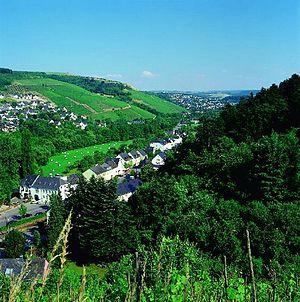
Le vignoble de Moselle est l'une des 13 régions viticoles allemandes d'appellation d'origine contrôlée. La région couvre les vallées de la Moselle, de la Sarre et de la Ruwer depuis l'embouchure de la Moselle à Coblence et en amont jusqu'aux environs de Trèves dans le Land de Rhénanie-Palatinat. Avant le 1ᵉʳ août 2007, la région s'appelait « Moselle-Sarre-Ruwer », mais elle a changé pour un nom considéré comme plus convivial. Les villes constituant la région sont Sarrebourg, Konz, Trèves, Schweich, Bernkastel-Kues, Traben-Trarbach, Zell, Cochem et Coblence. Les plus grands vignobles sont Piesport, Zell, Leiwen, Konzer Tälchen, Neumagen-Dhron, Mehring, Bernkastel-Kues et Trittenheim.